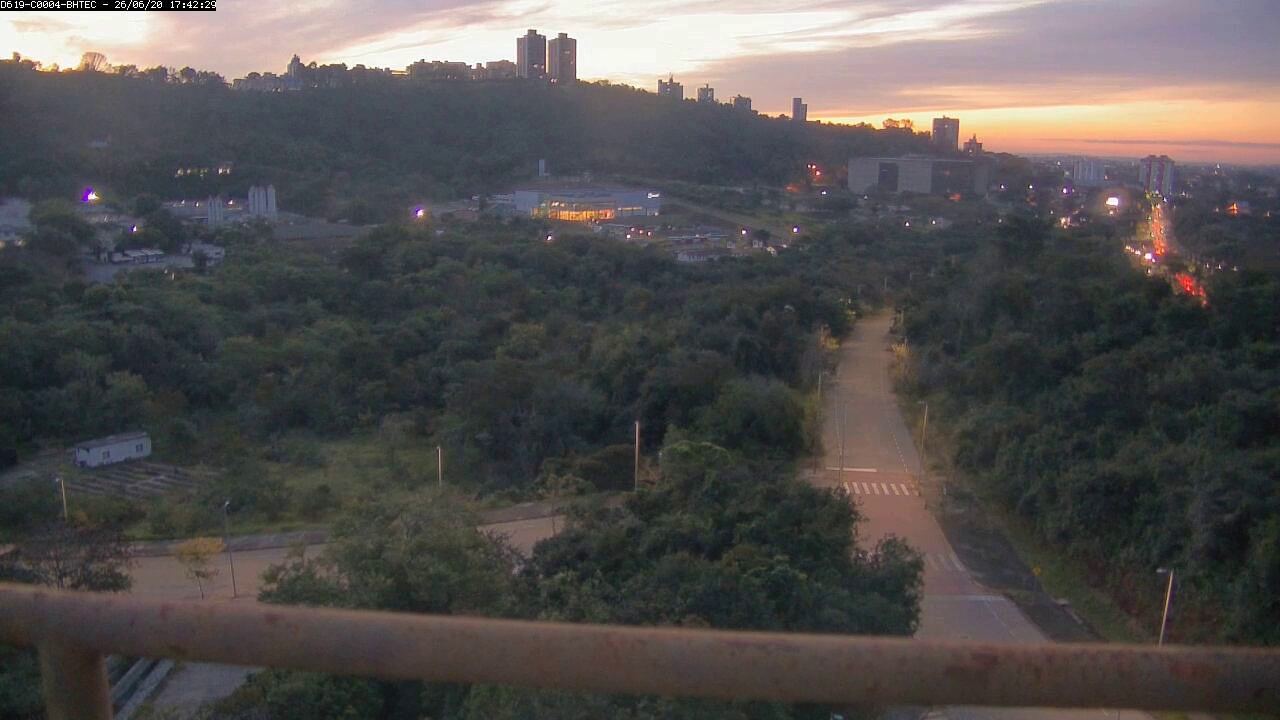
Fire: no
Smoke: no